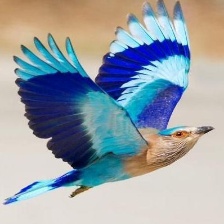
Species: INDIAN ROLLER
Scientific name: CORACIAS BENGHALENSIS